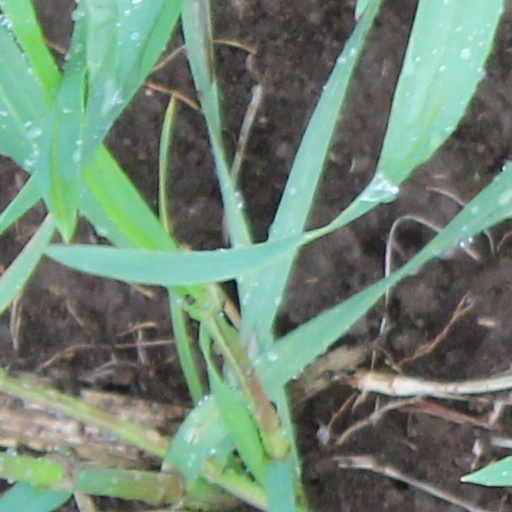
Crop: wheat